Nyabêla

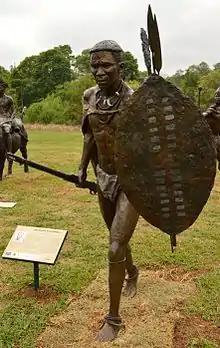
Nyabêla bronze statue by Sarah Richards.

Nyabela (1825/30 - 1902) also known in Afrikaans as Niabel, was a chief of the Ndzundza-Ndebele during the nineteenth century. He is remembered for his struggle against whites for control of his tribe's own territory.